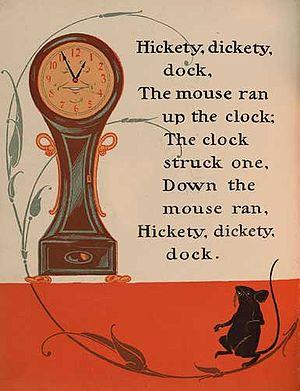
Au cours de l'histoire, ces rongeurs sont fréquemment confondus et partagent bien souvent un même aspect culturel. Depuis la Préhistoire, les « rats » et les « souris » ont toujours accompagné l'Homme. De ce fait, ce sont des animaux qui occupent une très forte symbolique et qui sont fortement présents dans les domaines folkloriques et artistiques. Dans certaines de ses fables, Jean de La Fontaine emploie aussi bien le terme de rat que celui de souris pour désigner le même animal. Impossible alors de savoir auquel des deux rongeurs le poète fait référence. De même, si la Batrachomyomachia attribuée à Homère est traduite par « La Bataille des grenouilles et des rats » elle est traduite dans d'autres langues par « La Bataille des grenouilles et des souris » comme c'est le cas par exemple en anglais ou encore en espagnol. Dans les fables d'Ésope, le problème est le même. On retrouve également cette assimilation en Asie. Ainsi Mûshika, la monture du dieu Ganesh peut être un rat comme elle peut être une souris et dans l'astrologie chinoise, le premier signe du zodiaque est le rat mais il est parfois désigné sous le nom de souris.
Hickory Dickory Dock ou Hickety Dickety Dock est une célèbre comptine anglaise.